Sailor's Luck

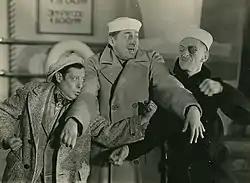
The sailors on shore leave

Before the start of production, the film's title was changed from "Sailor's Luck" to "Bad Boy", ostensibly in order to associate it with James Dunn and Sally Eilers' first successful screen pairing in "Bad Girl" (1931). The studio reinstated the original title during production. Fox later released "Bad Boy" in 1935, starring Dunn and Dorothy Wilson.